Asante Empire

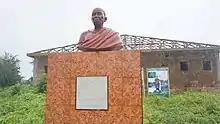
Queen Yaa Asantewaa led her state, Ejisu, in the War of the Golden Stool against the British.

The queen or "Ohenemaa" was an important figure in Asante political systems. She was the most powerful female in the Empire, because the Ohene represents her or her family and is either her son or her sister's son. She has the power to be King, if she desires but would rather see her son or her maternal nephew(which is also considered her 2nd child in African culture). She had the prerogative of being consulted in the process of installing a chief or the king, as she played a major role in the nomination and selection. She settled disputes involving women and was involved in decision-making alongside the Council of elders and chiefs. Not only did she participate in the judicial and legislative processes, but also in the making and unmaking of war, and the distribution of land.